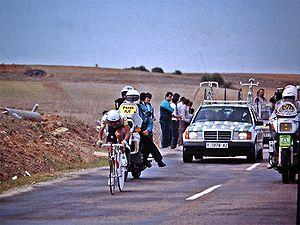
Fabio Enrique Parra Pinto, né le 22 novembre 1959 à Sogamoso, est un ancien coureur cycliste colombien.
La 44ᵉ édition du Tour d'Espagne s'est déroulée du 24 avril au 15 mai 1989, entre La Corogne et Madrid. La course a été remportée par Pedro Delgado à une vitesse moyenne de 39,309 km/h. Elle comptait 23 étapes pour une distance de 3 656 km.
L'équipe cycliste Kelme est une ancienne formation espagnole de cyclisme professionnel sur route. Fondée en 1980 sous le parrainage de Kelme, elle a été dissoute le 20 août 2006 à la suite de l'implication de son directeur sportif et de plusieurs de ses coureurs dans l'affaire Puerto.